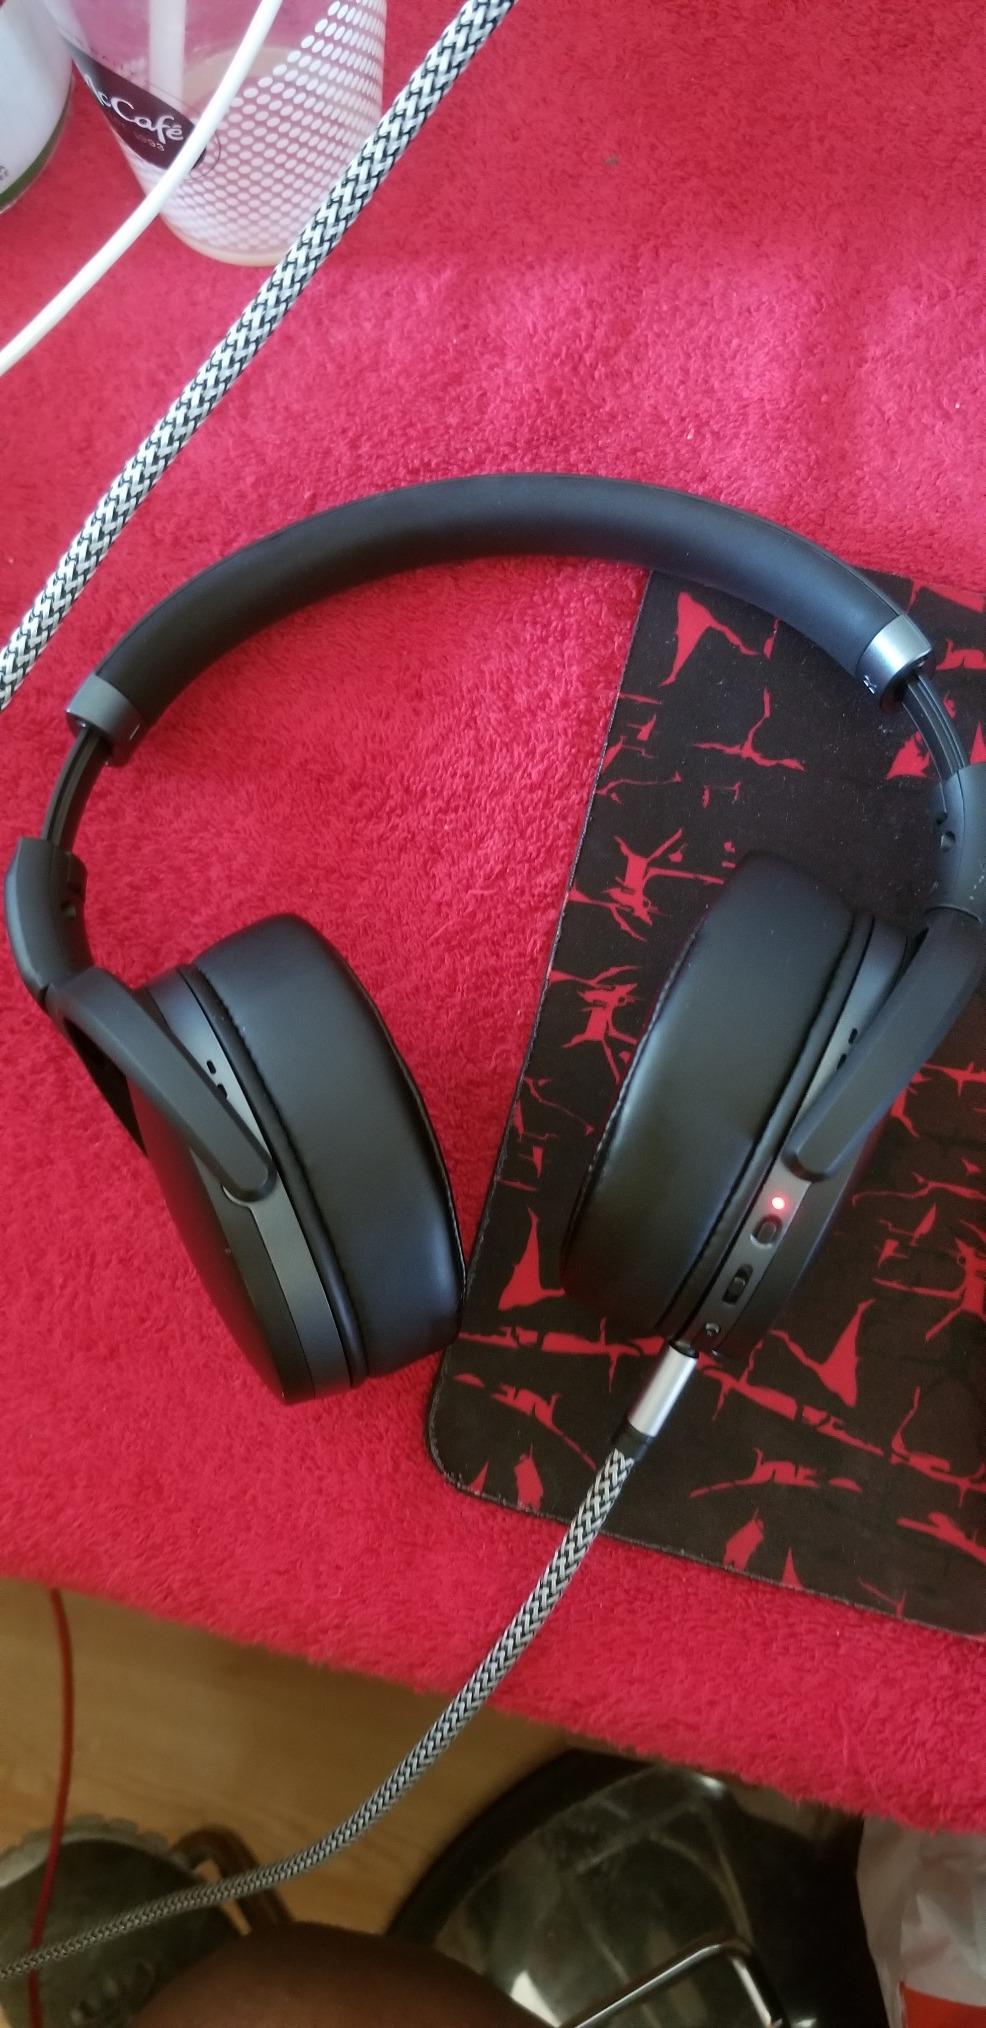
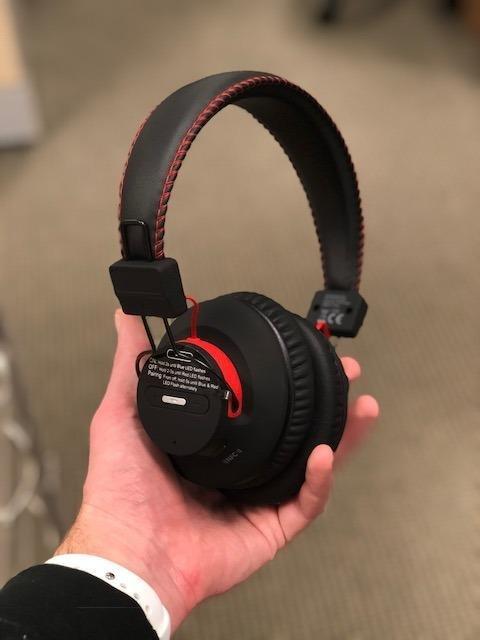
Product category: headphones
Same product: no